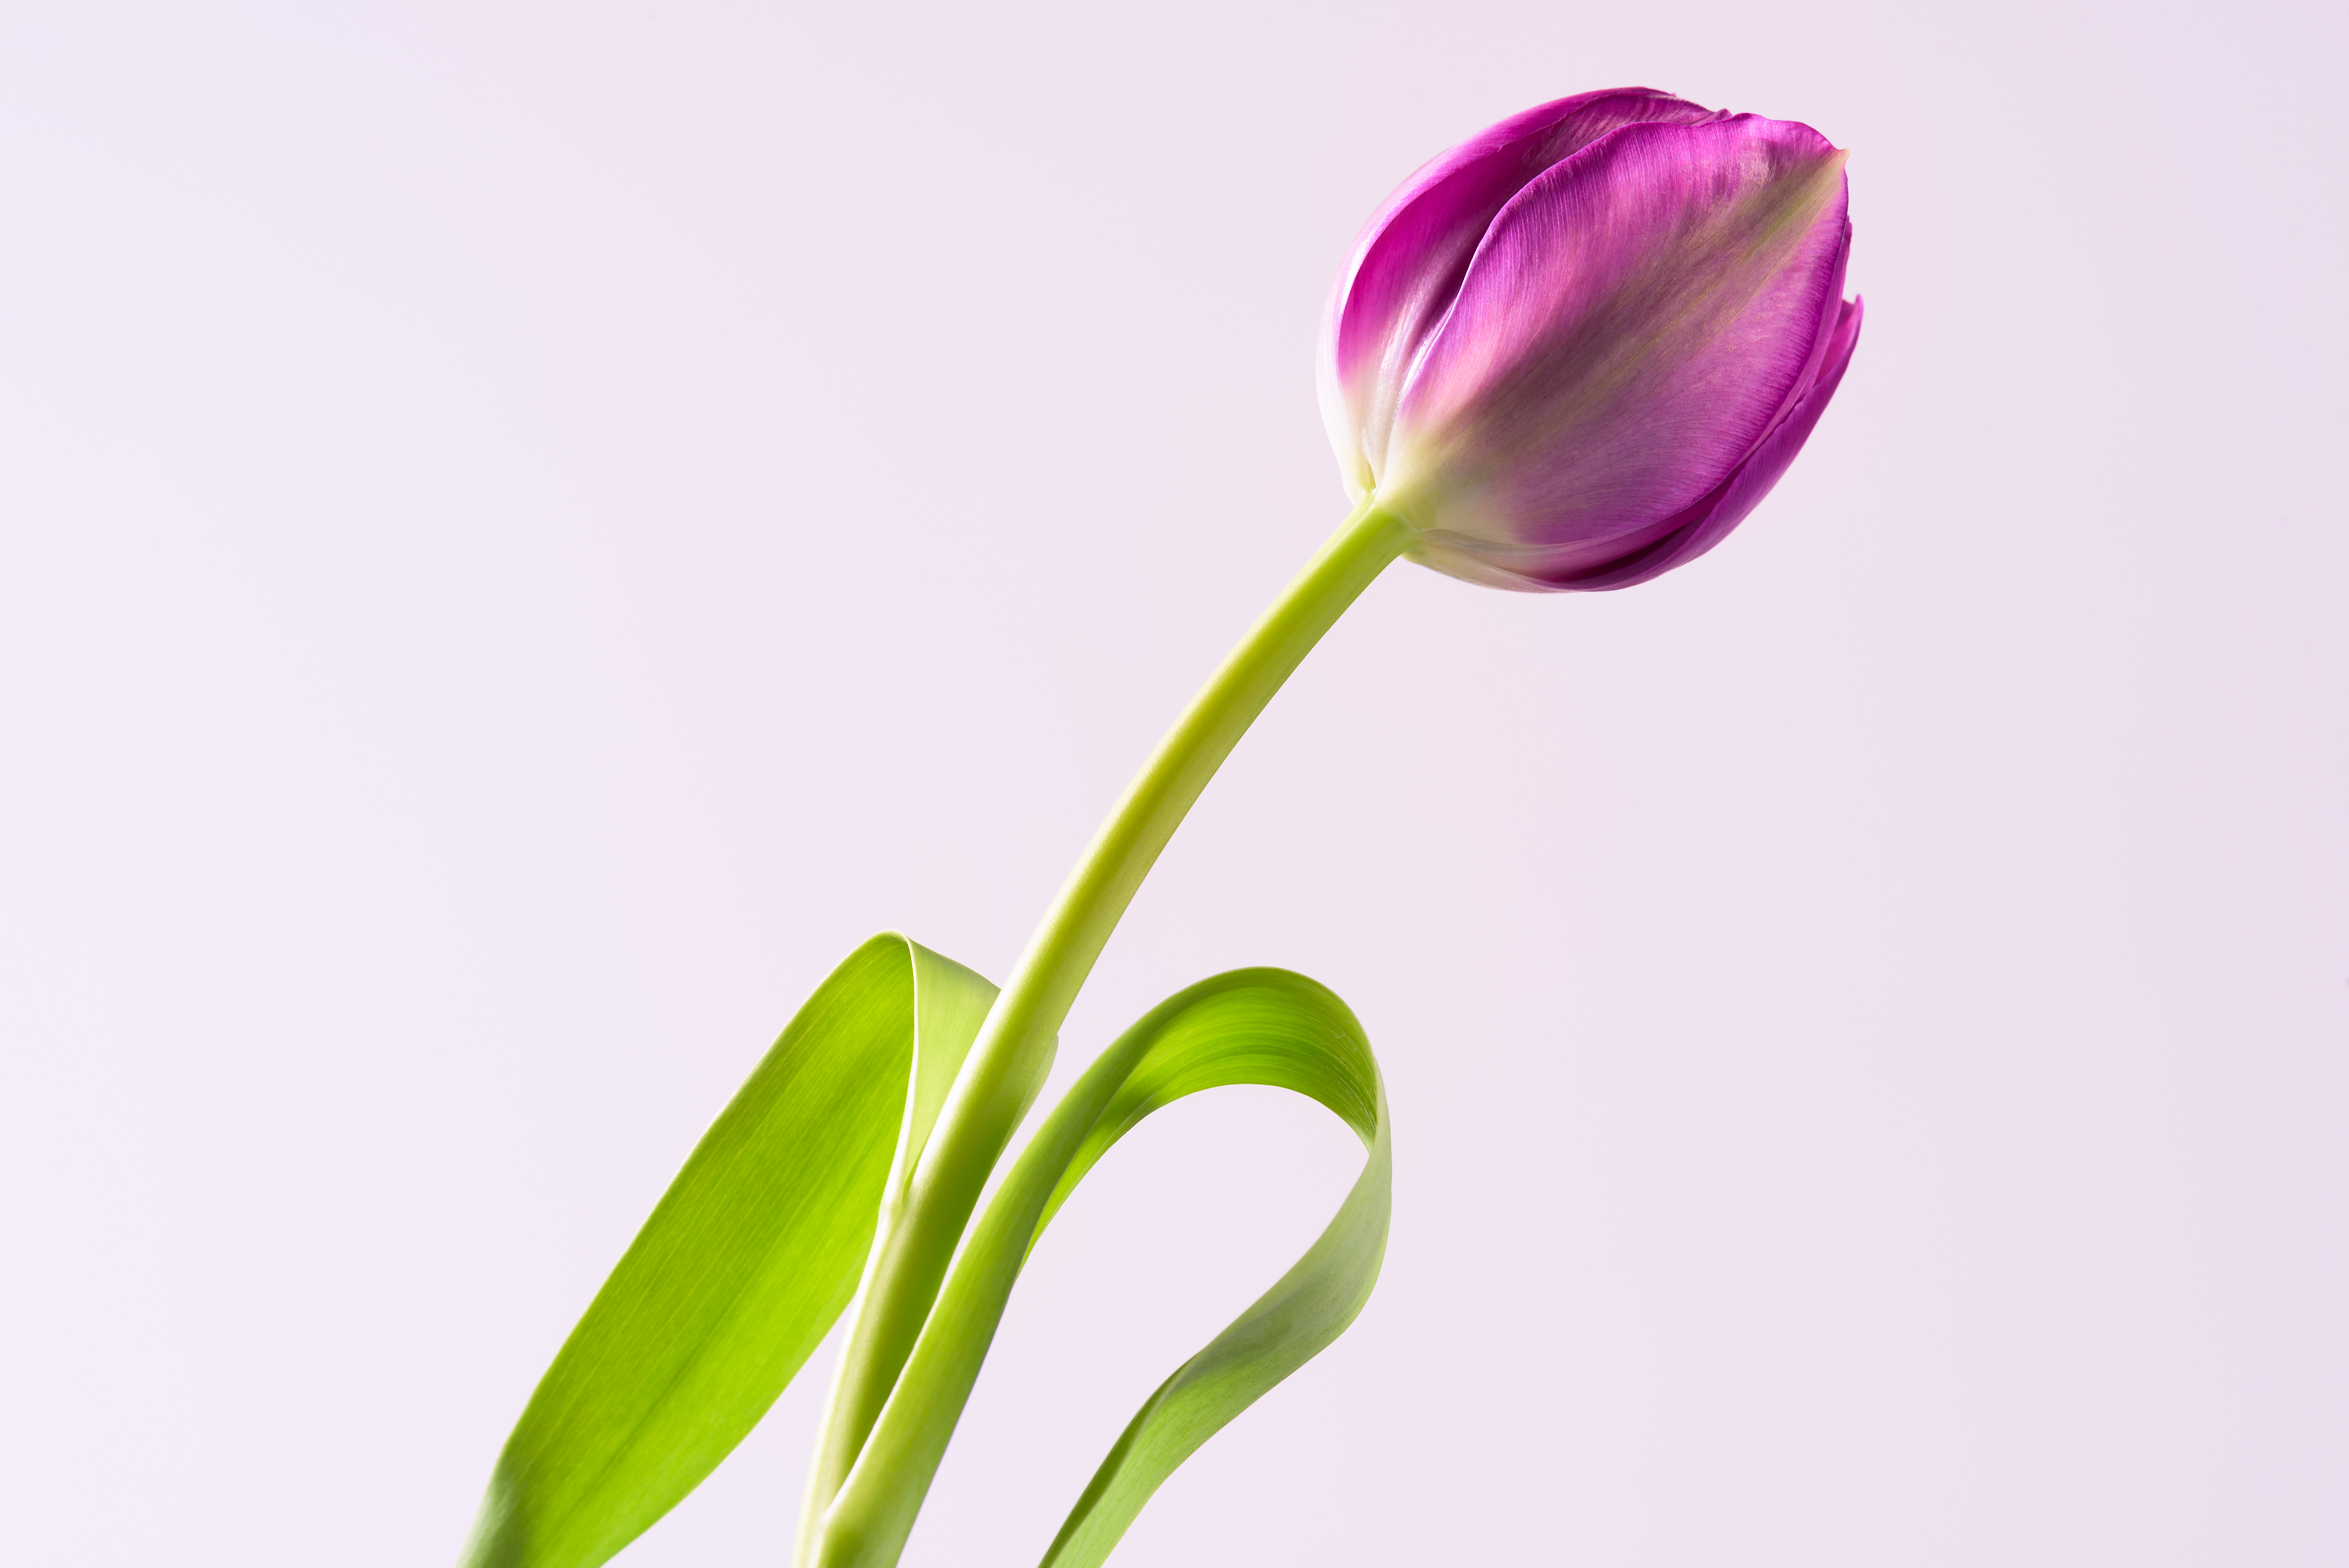
flowering plant, flower, plant, petal, purple, tulip, Pedicel, violet, bud, botany, plant stem, close up, cut flowers, lily family